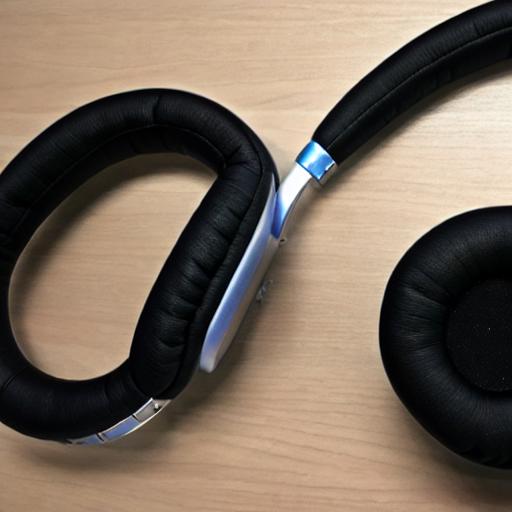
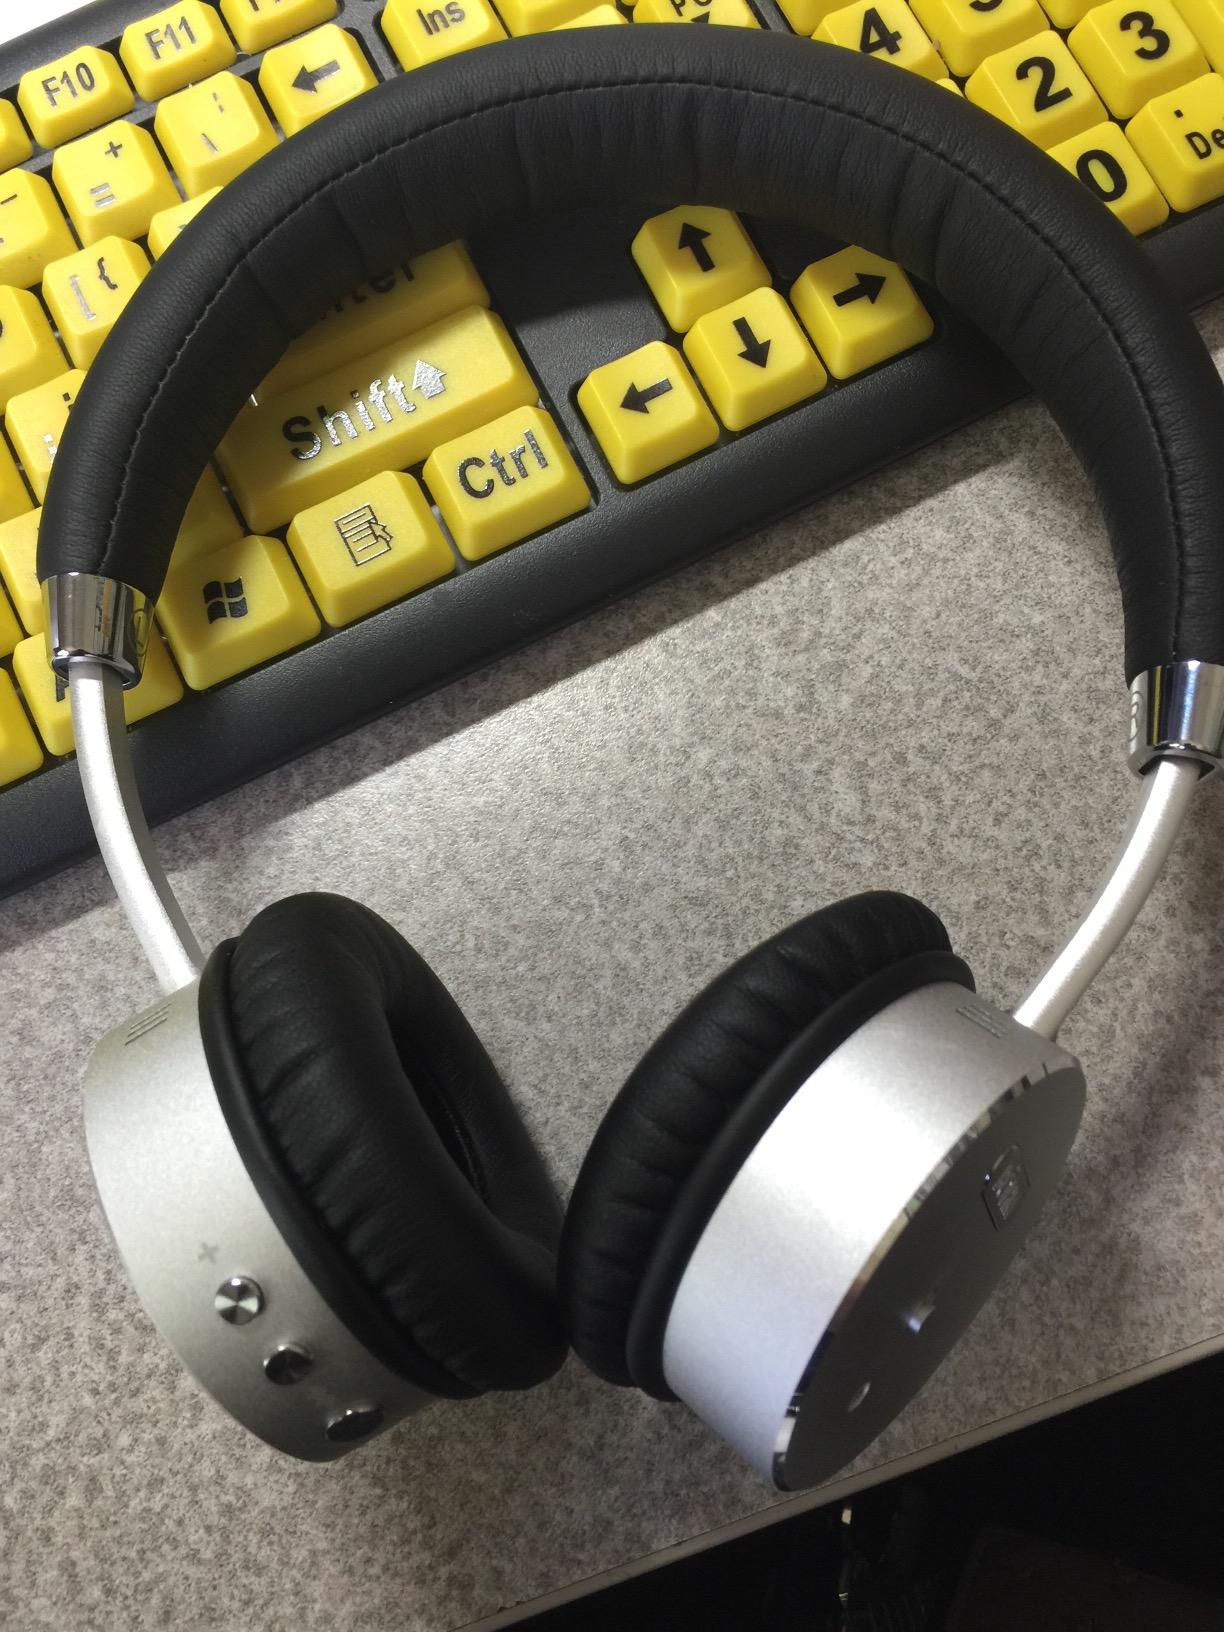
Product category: headphones
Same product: no